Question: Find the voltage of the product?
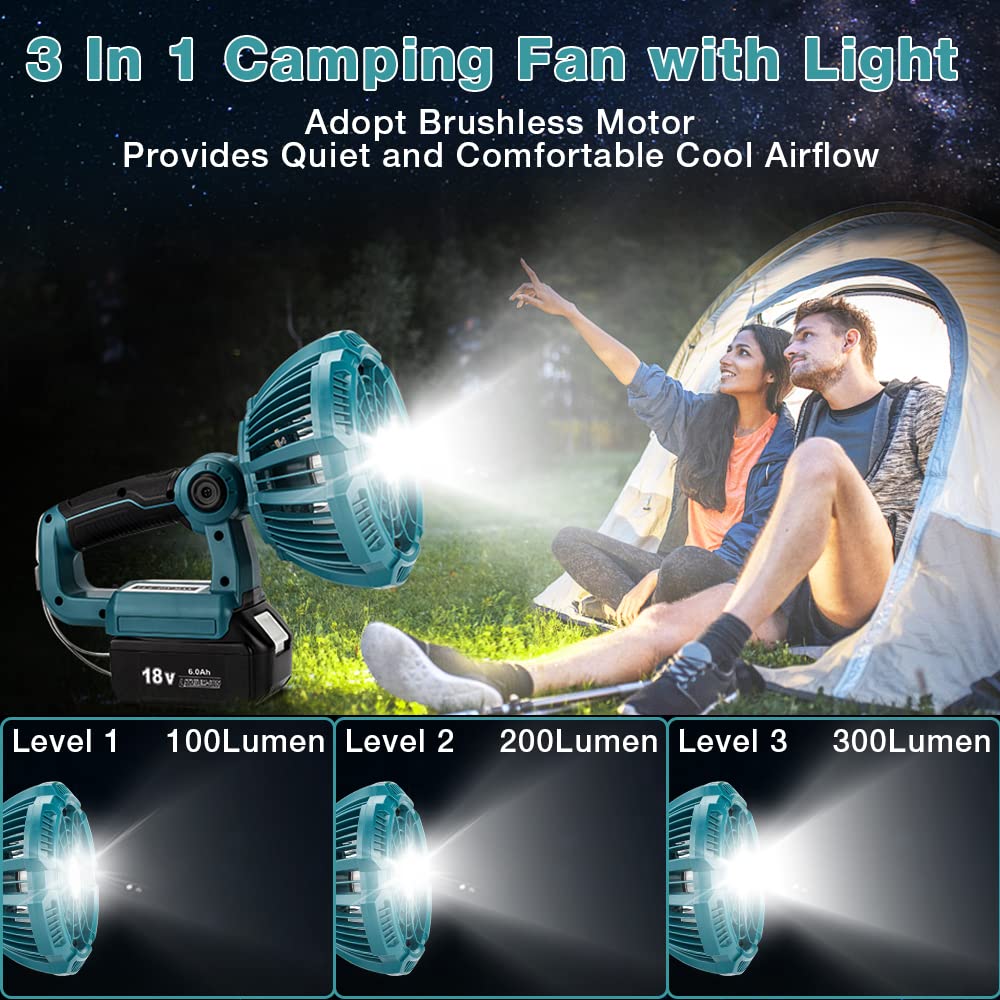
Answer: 18.0 volt